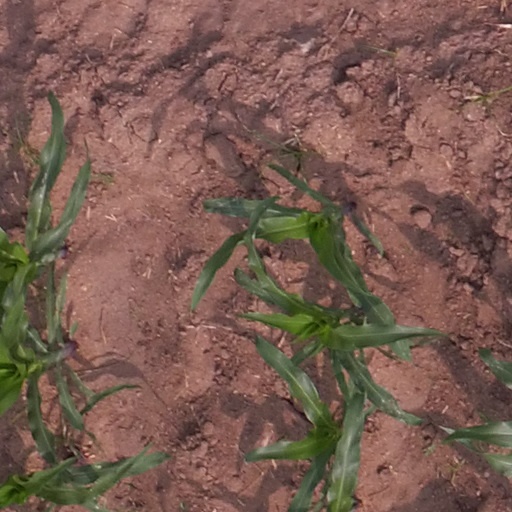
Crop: maize; corn